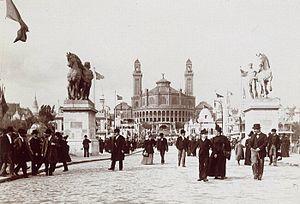
Palais du Trocadéro, Exposition Universelle de Paris, 1900. - Pont d'Iéna (rive droite), Exposition Coloniale et Palais du Trocadéro. Visiteurs.